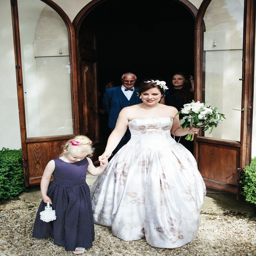
person wore a gown for her romantic outdoor wedding in the countryside .